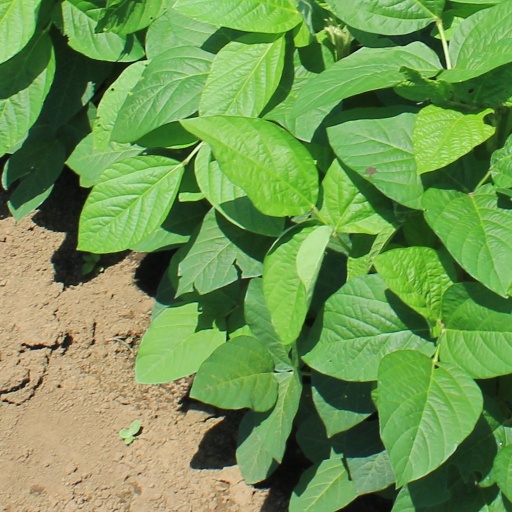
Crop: soybean